LiLiCo

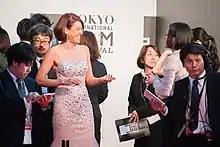
LiLiCo at 2015 Tokyo International Film Festival

LiLiCo moved to Japan in 1988 at the age of 18, initially staying with her grandmother in Katsushika, Tokyo. In May 1989, LiLiCo embarked on a career as a singer, releasing her first single in 1992. In 2001, she was offered a job as a film critic on TBS's Saturday morning "King's Brunch" programme.